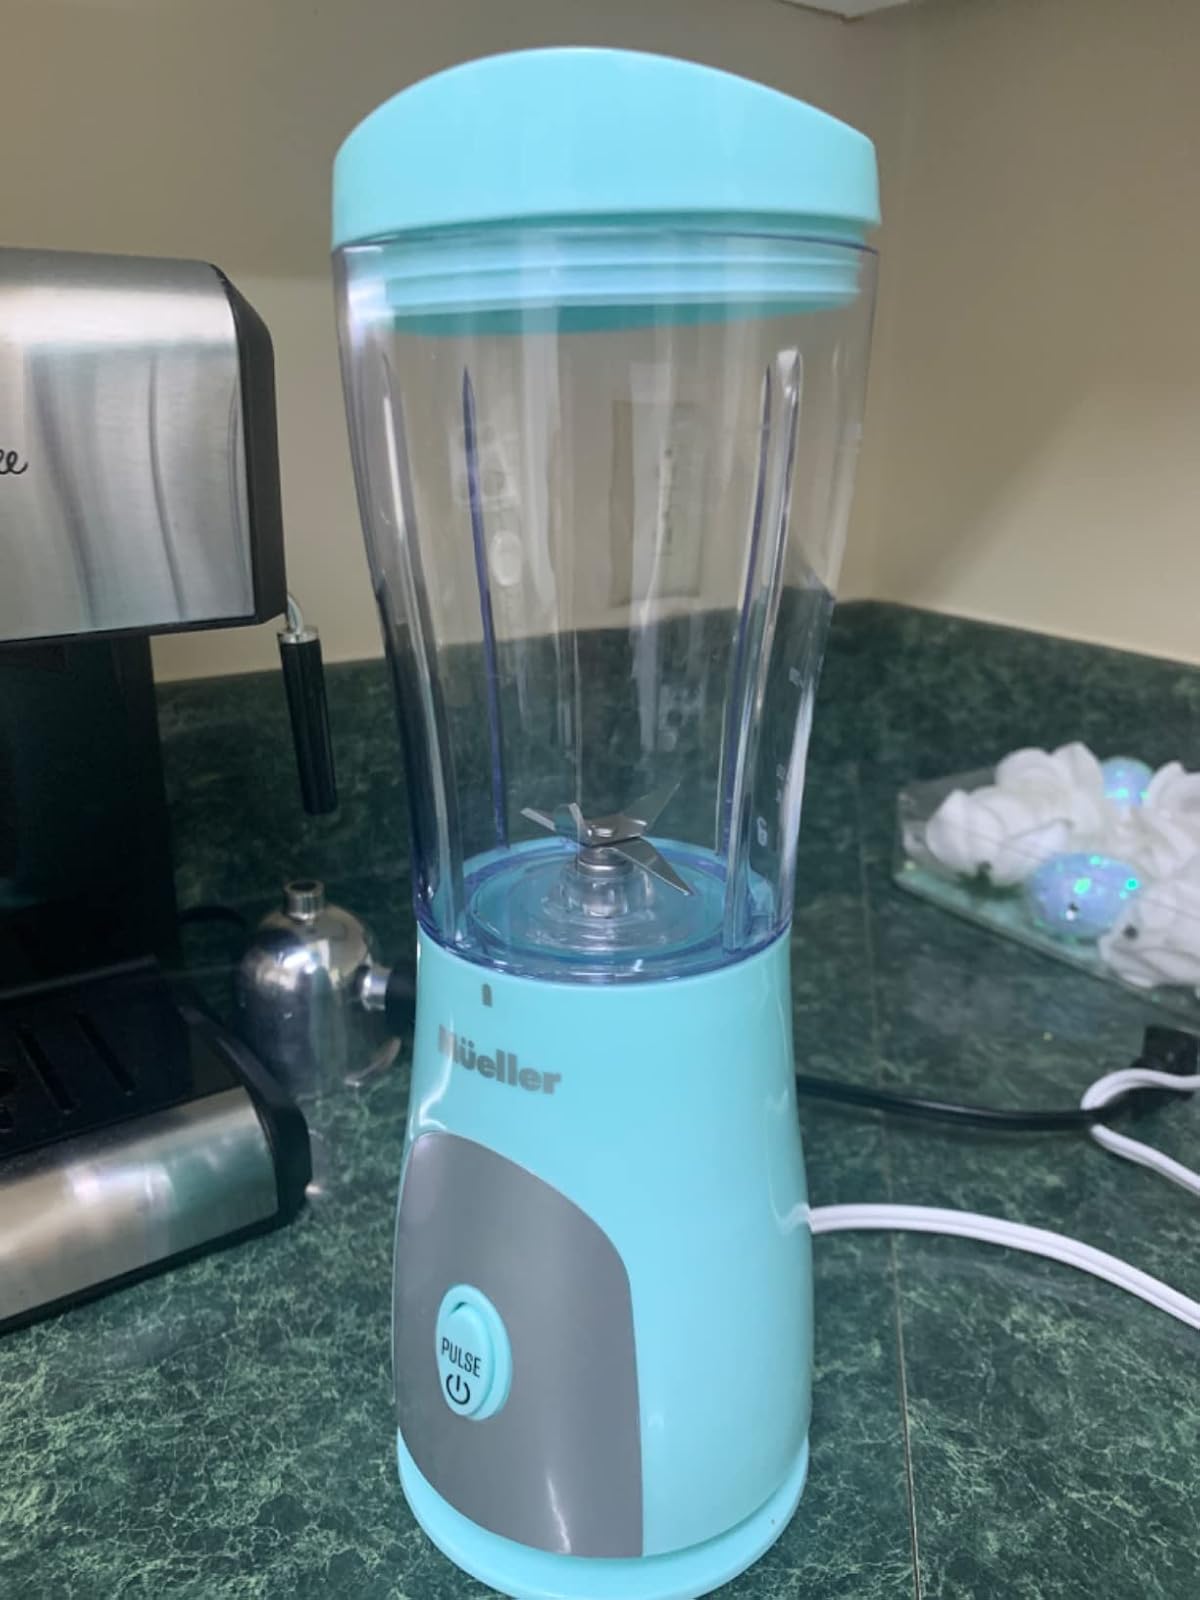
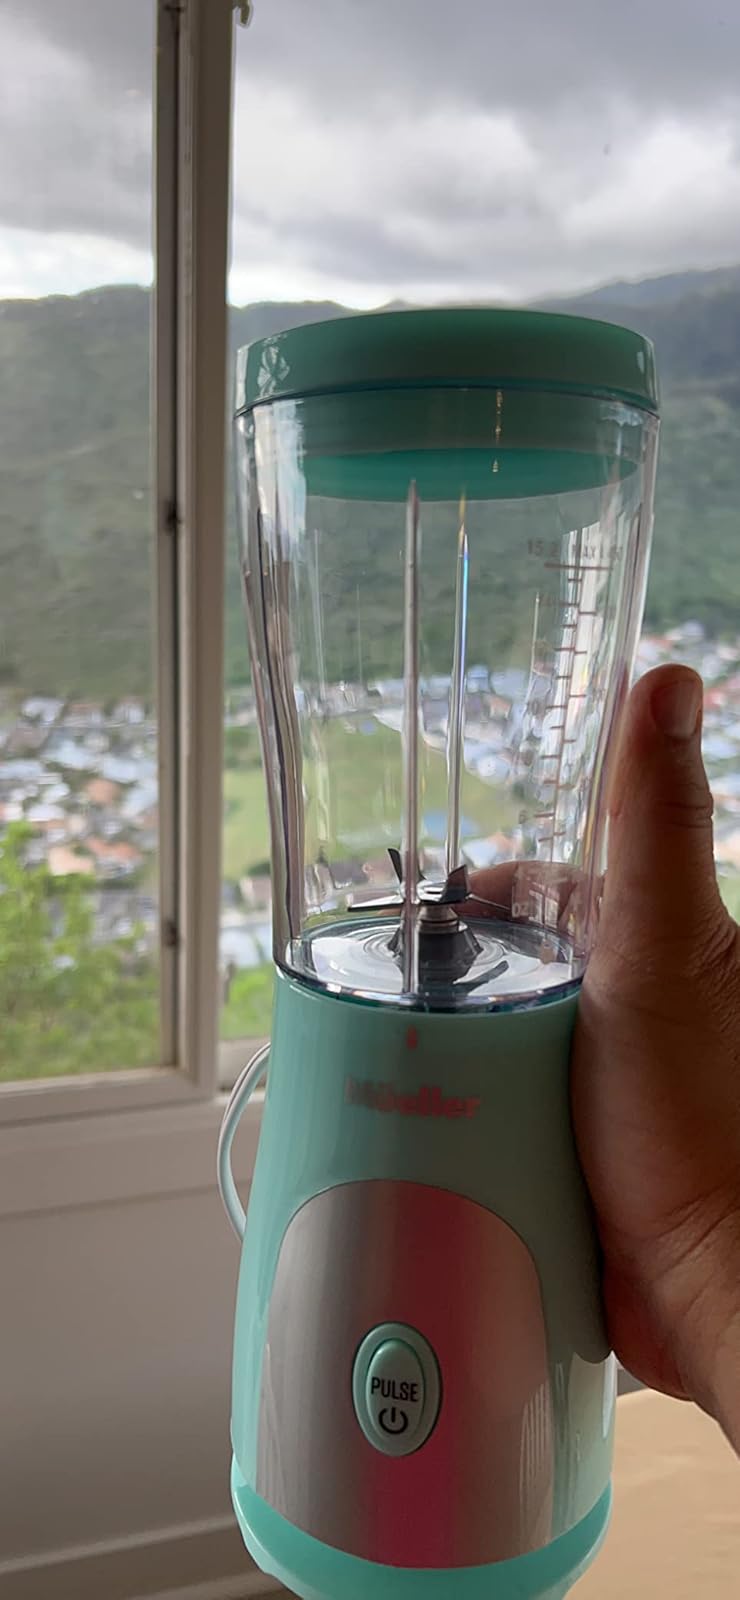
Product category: items_blender
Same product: yes